Castle Greg

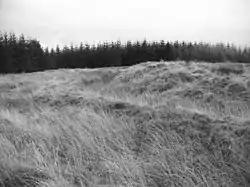
Site of Castle Greg Roman fortlet

Castle Greg is the archaeological remains of a Roman fortlet in Harburn on the Camilty Plantation, approximately three miles south-east of West Calder, West Lothian, in Scotland.